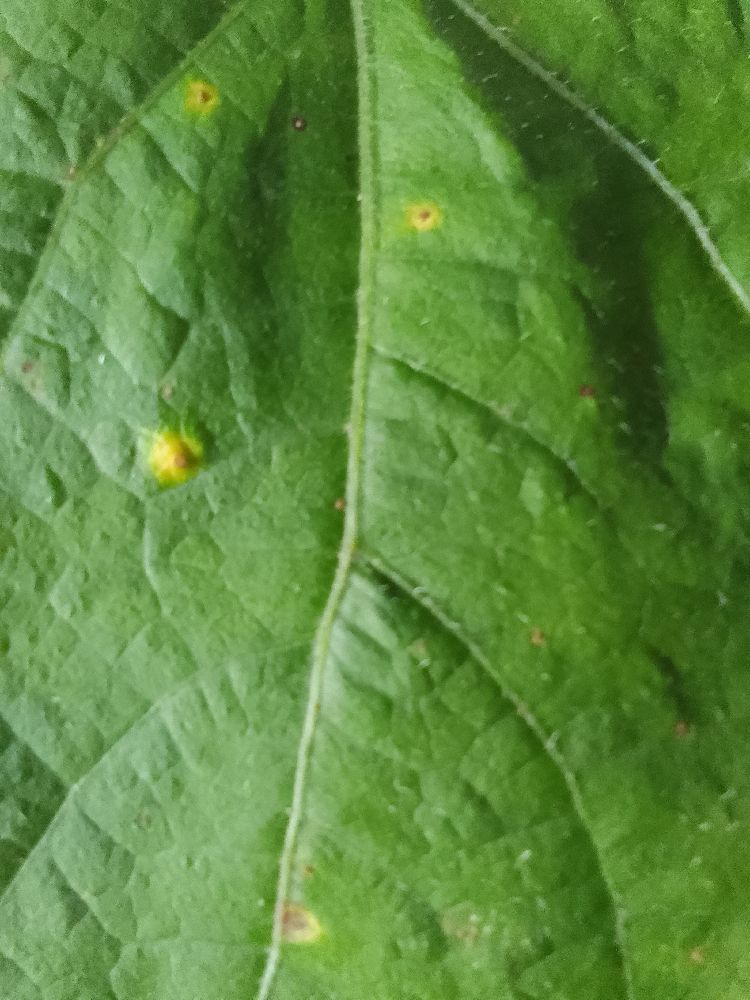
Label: rust